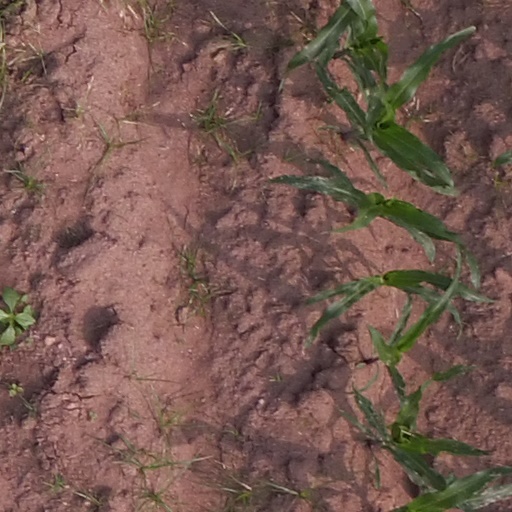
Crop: maize; corn